Calcitonin

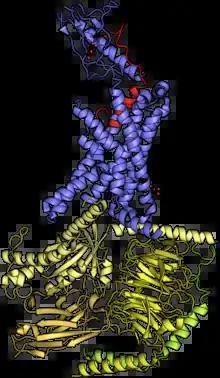
Structure of human calcitonin recptor-G complex. The transmembrane calcitonin receptor (blue) is bound to human calcitonin (red) and the G complex (yellow).

The calcitonin receptor is a G protein-coupled receptor localized to osteoclasts as well kidney and brain cells. It is coupled to a Gα subunit, thus stimulating cAMP production by adenylate cyclase in target cells. It may also affect the ovaries in women and the testes in men.